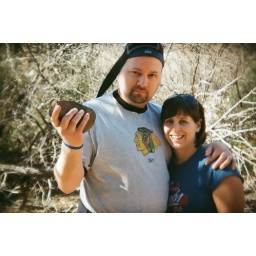
Jim carried this big rock with the entire time we hiked in Sycamore Canyon, as a &amp;quot;mountain lion deterrent&amp;quot;